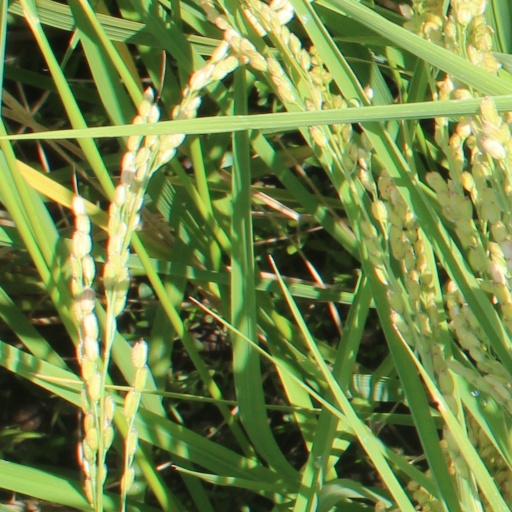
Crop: rice